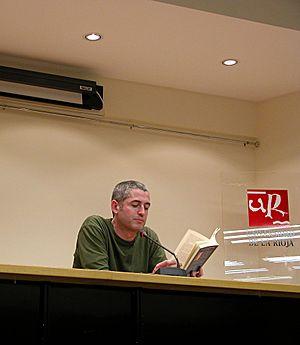
José Ángel Mañas est un écrivain espagnol. Je suis un écrivain frustré, son premier roman édité en France, a été adapté au cinéma en 2005 par Patrick Bouchitey sous le titre Imposture.